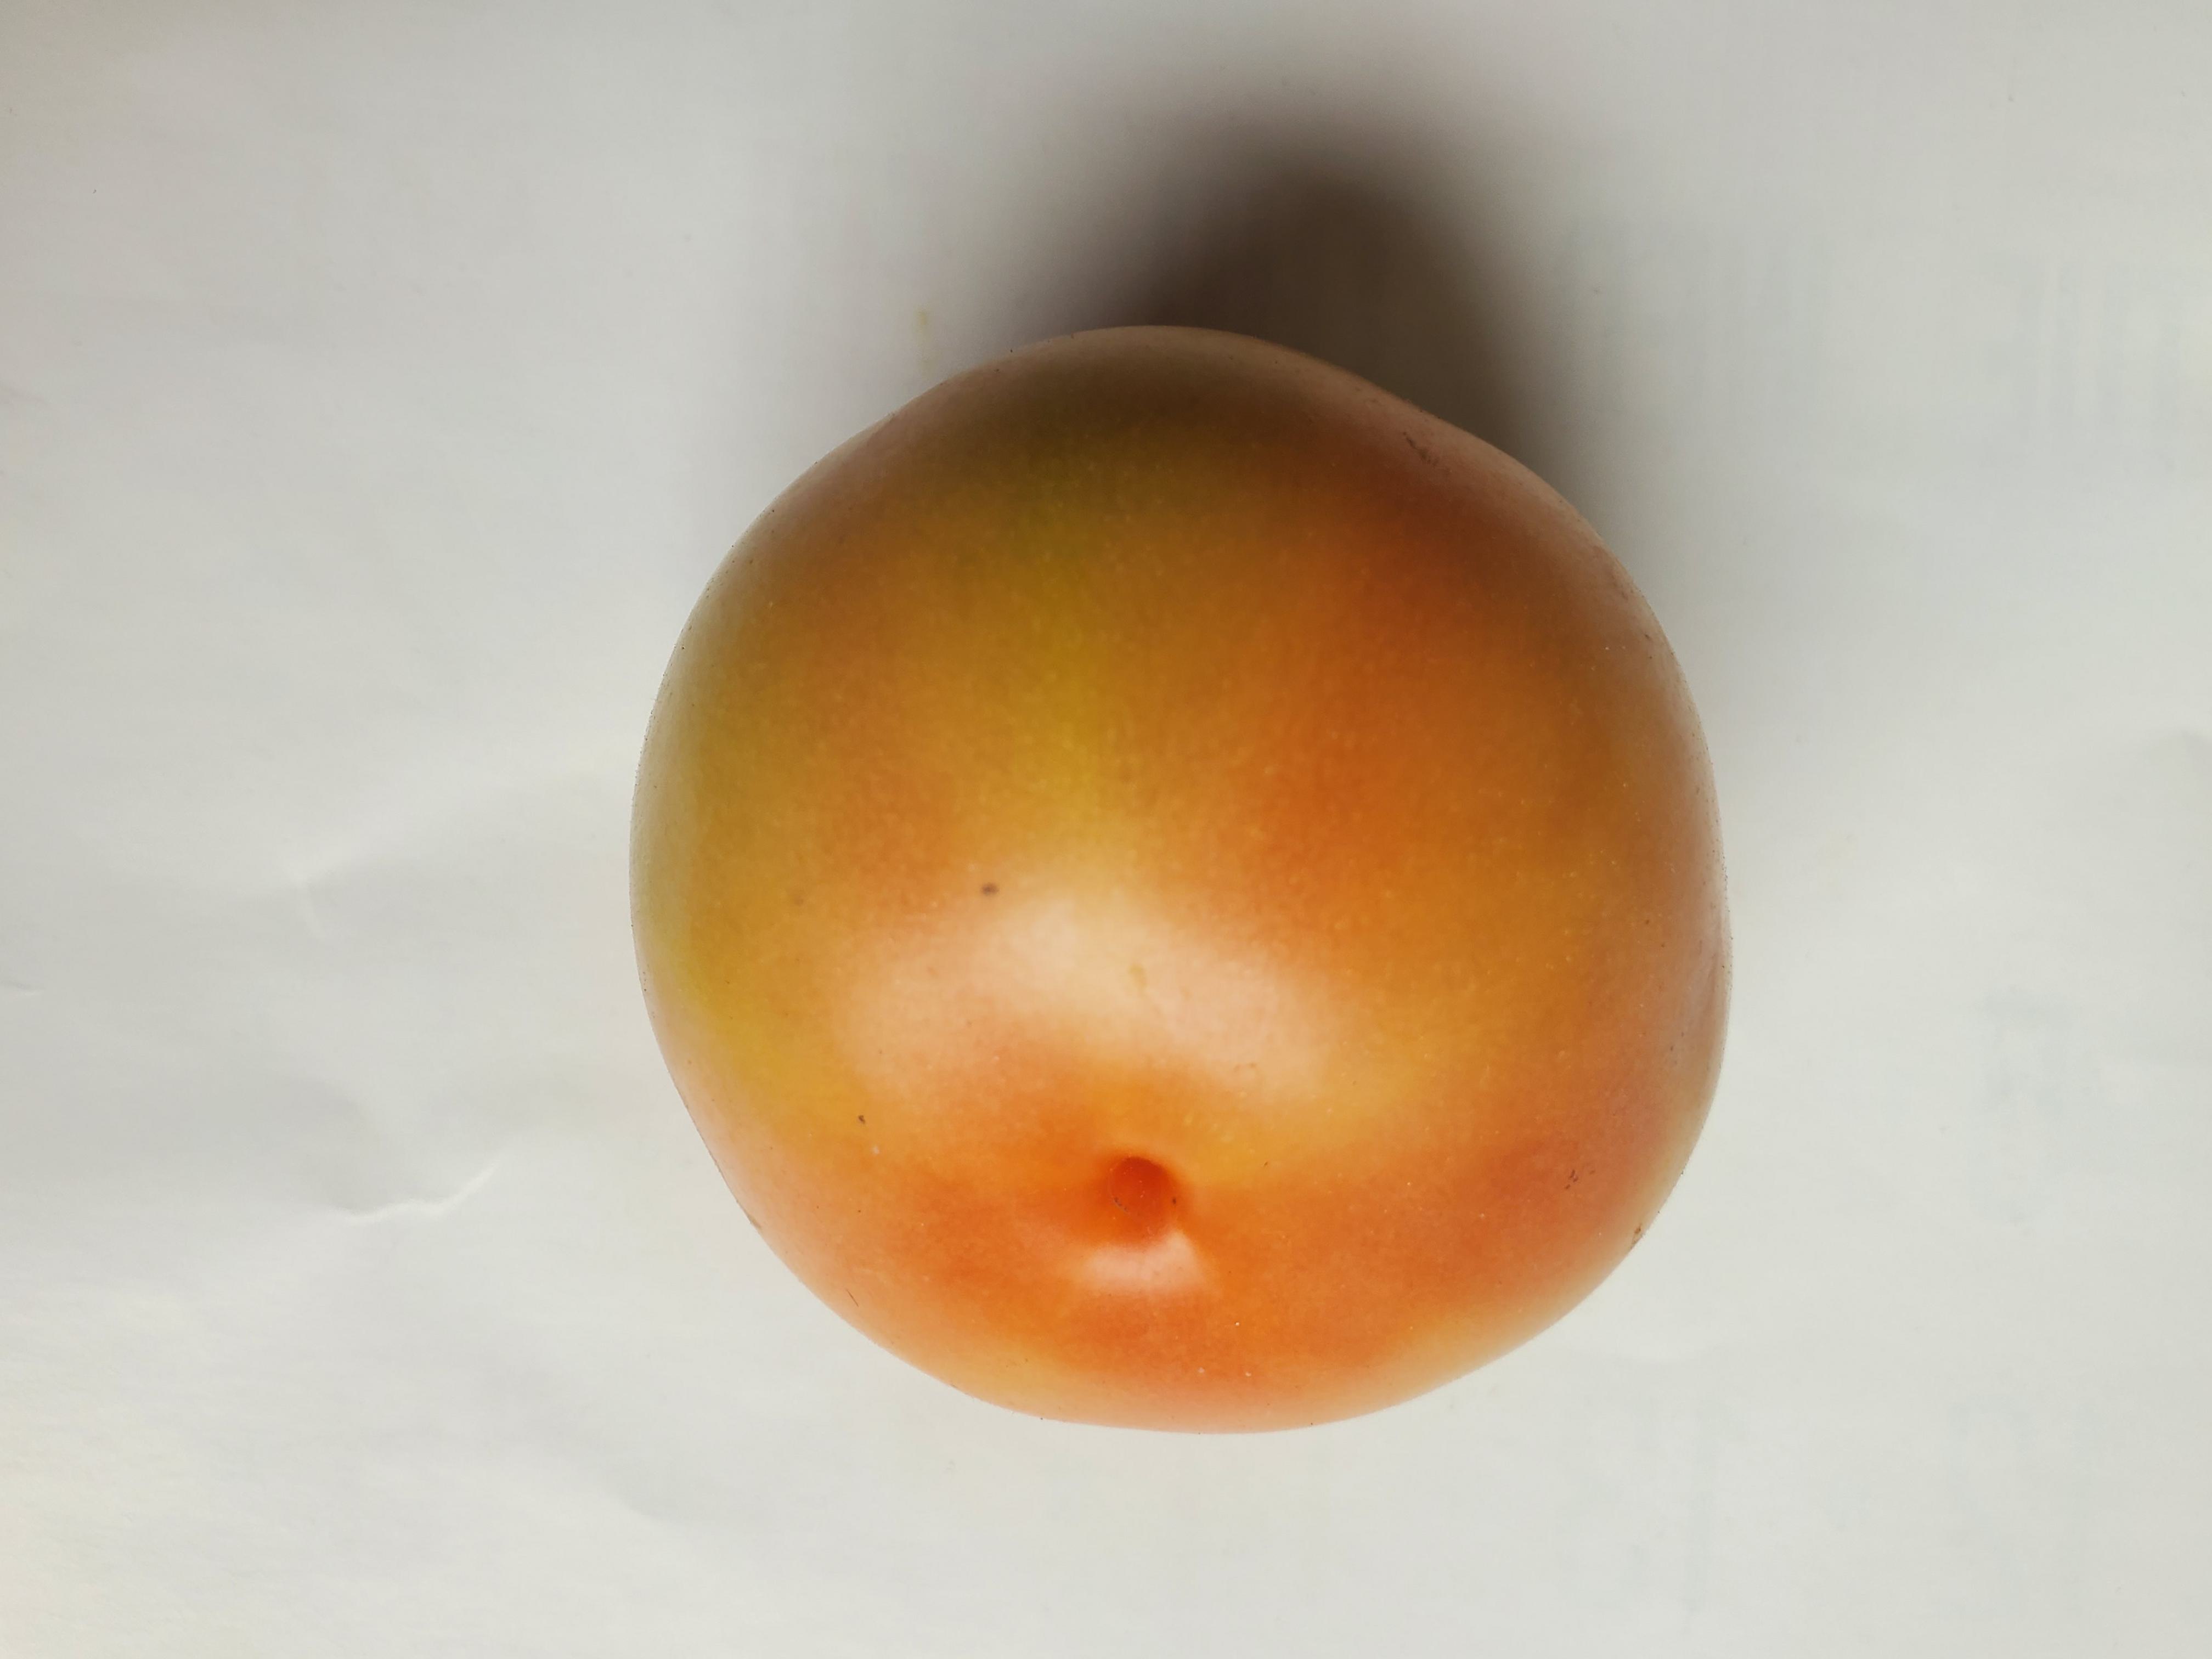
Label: Fresh